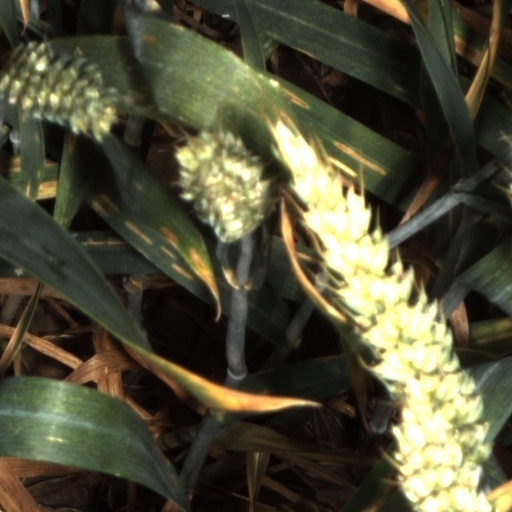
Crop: wheat